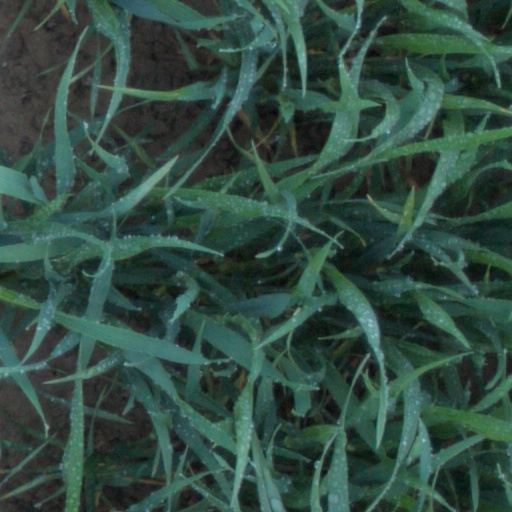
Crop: wheat